Tolkien: A Look Behind The Lord of the Rings

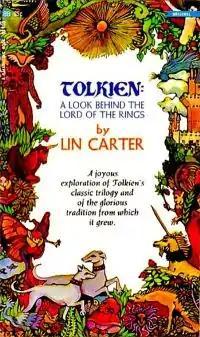

Tolkien: A Look Behind The Lord of the Rings, alternatively subtitled A joyous exploration of Tolkien's classic trilogy and of the glorious tradition from which it grew is a 1969 non-scholarly study of the works of J. R. R. Tolkien by the science fiction author Lin Carter. The original version of the book was among the earliest full-length critical works devoted to Tolkien's fantasies, and the first to attempt to set his writings in the context of the history of fantasy.